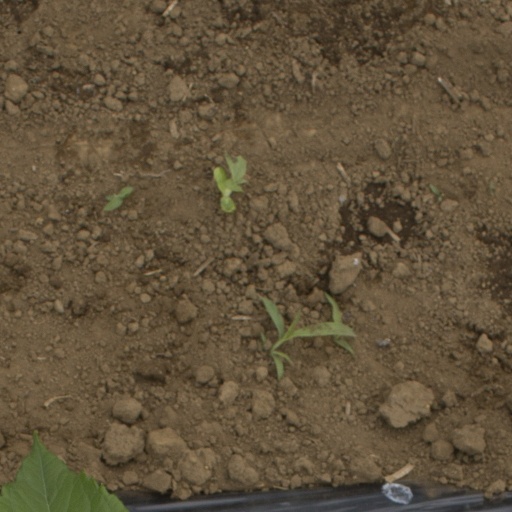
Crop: Jerusalem artichoke